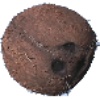
Label: cocos